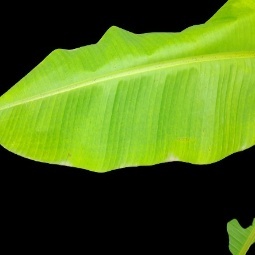
Label: Sulphur